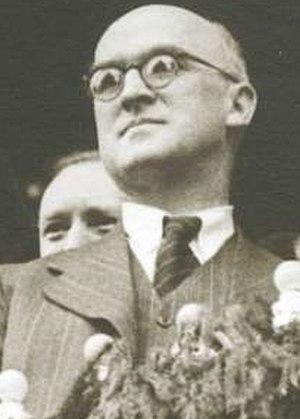
Gebhard Müller, né le 17 avril 1900 à Füramoos, Empire allemand et mort le 7 août 1990 à Stuttgart, est un homme politique et juriste allemand.